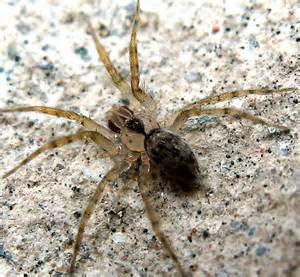
Label: ragno